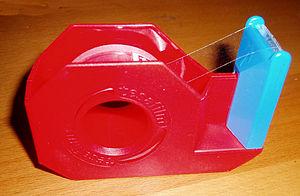
On appelle escargot un certain nombre d'animaux et d'objets différents.